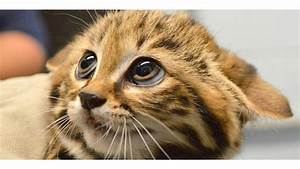
Label: cat